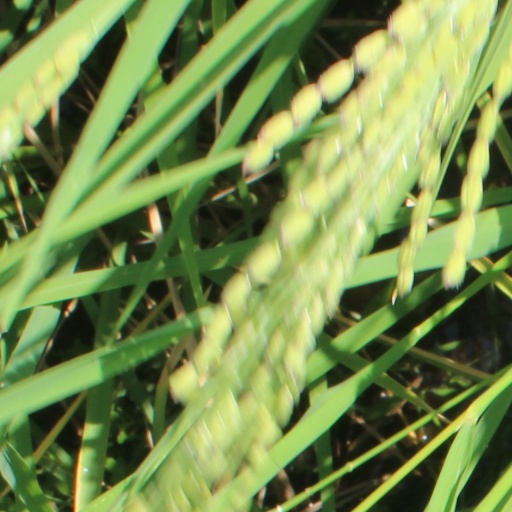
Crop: rice